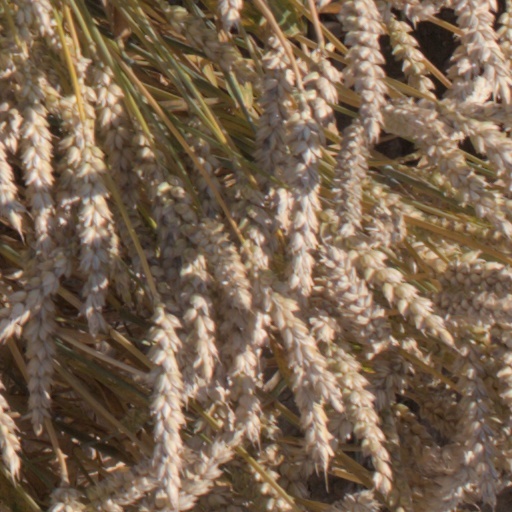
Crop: wheat